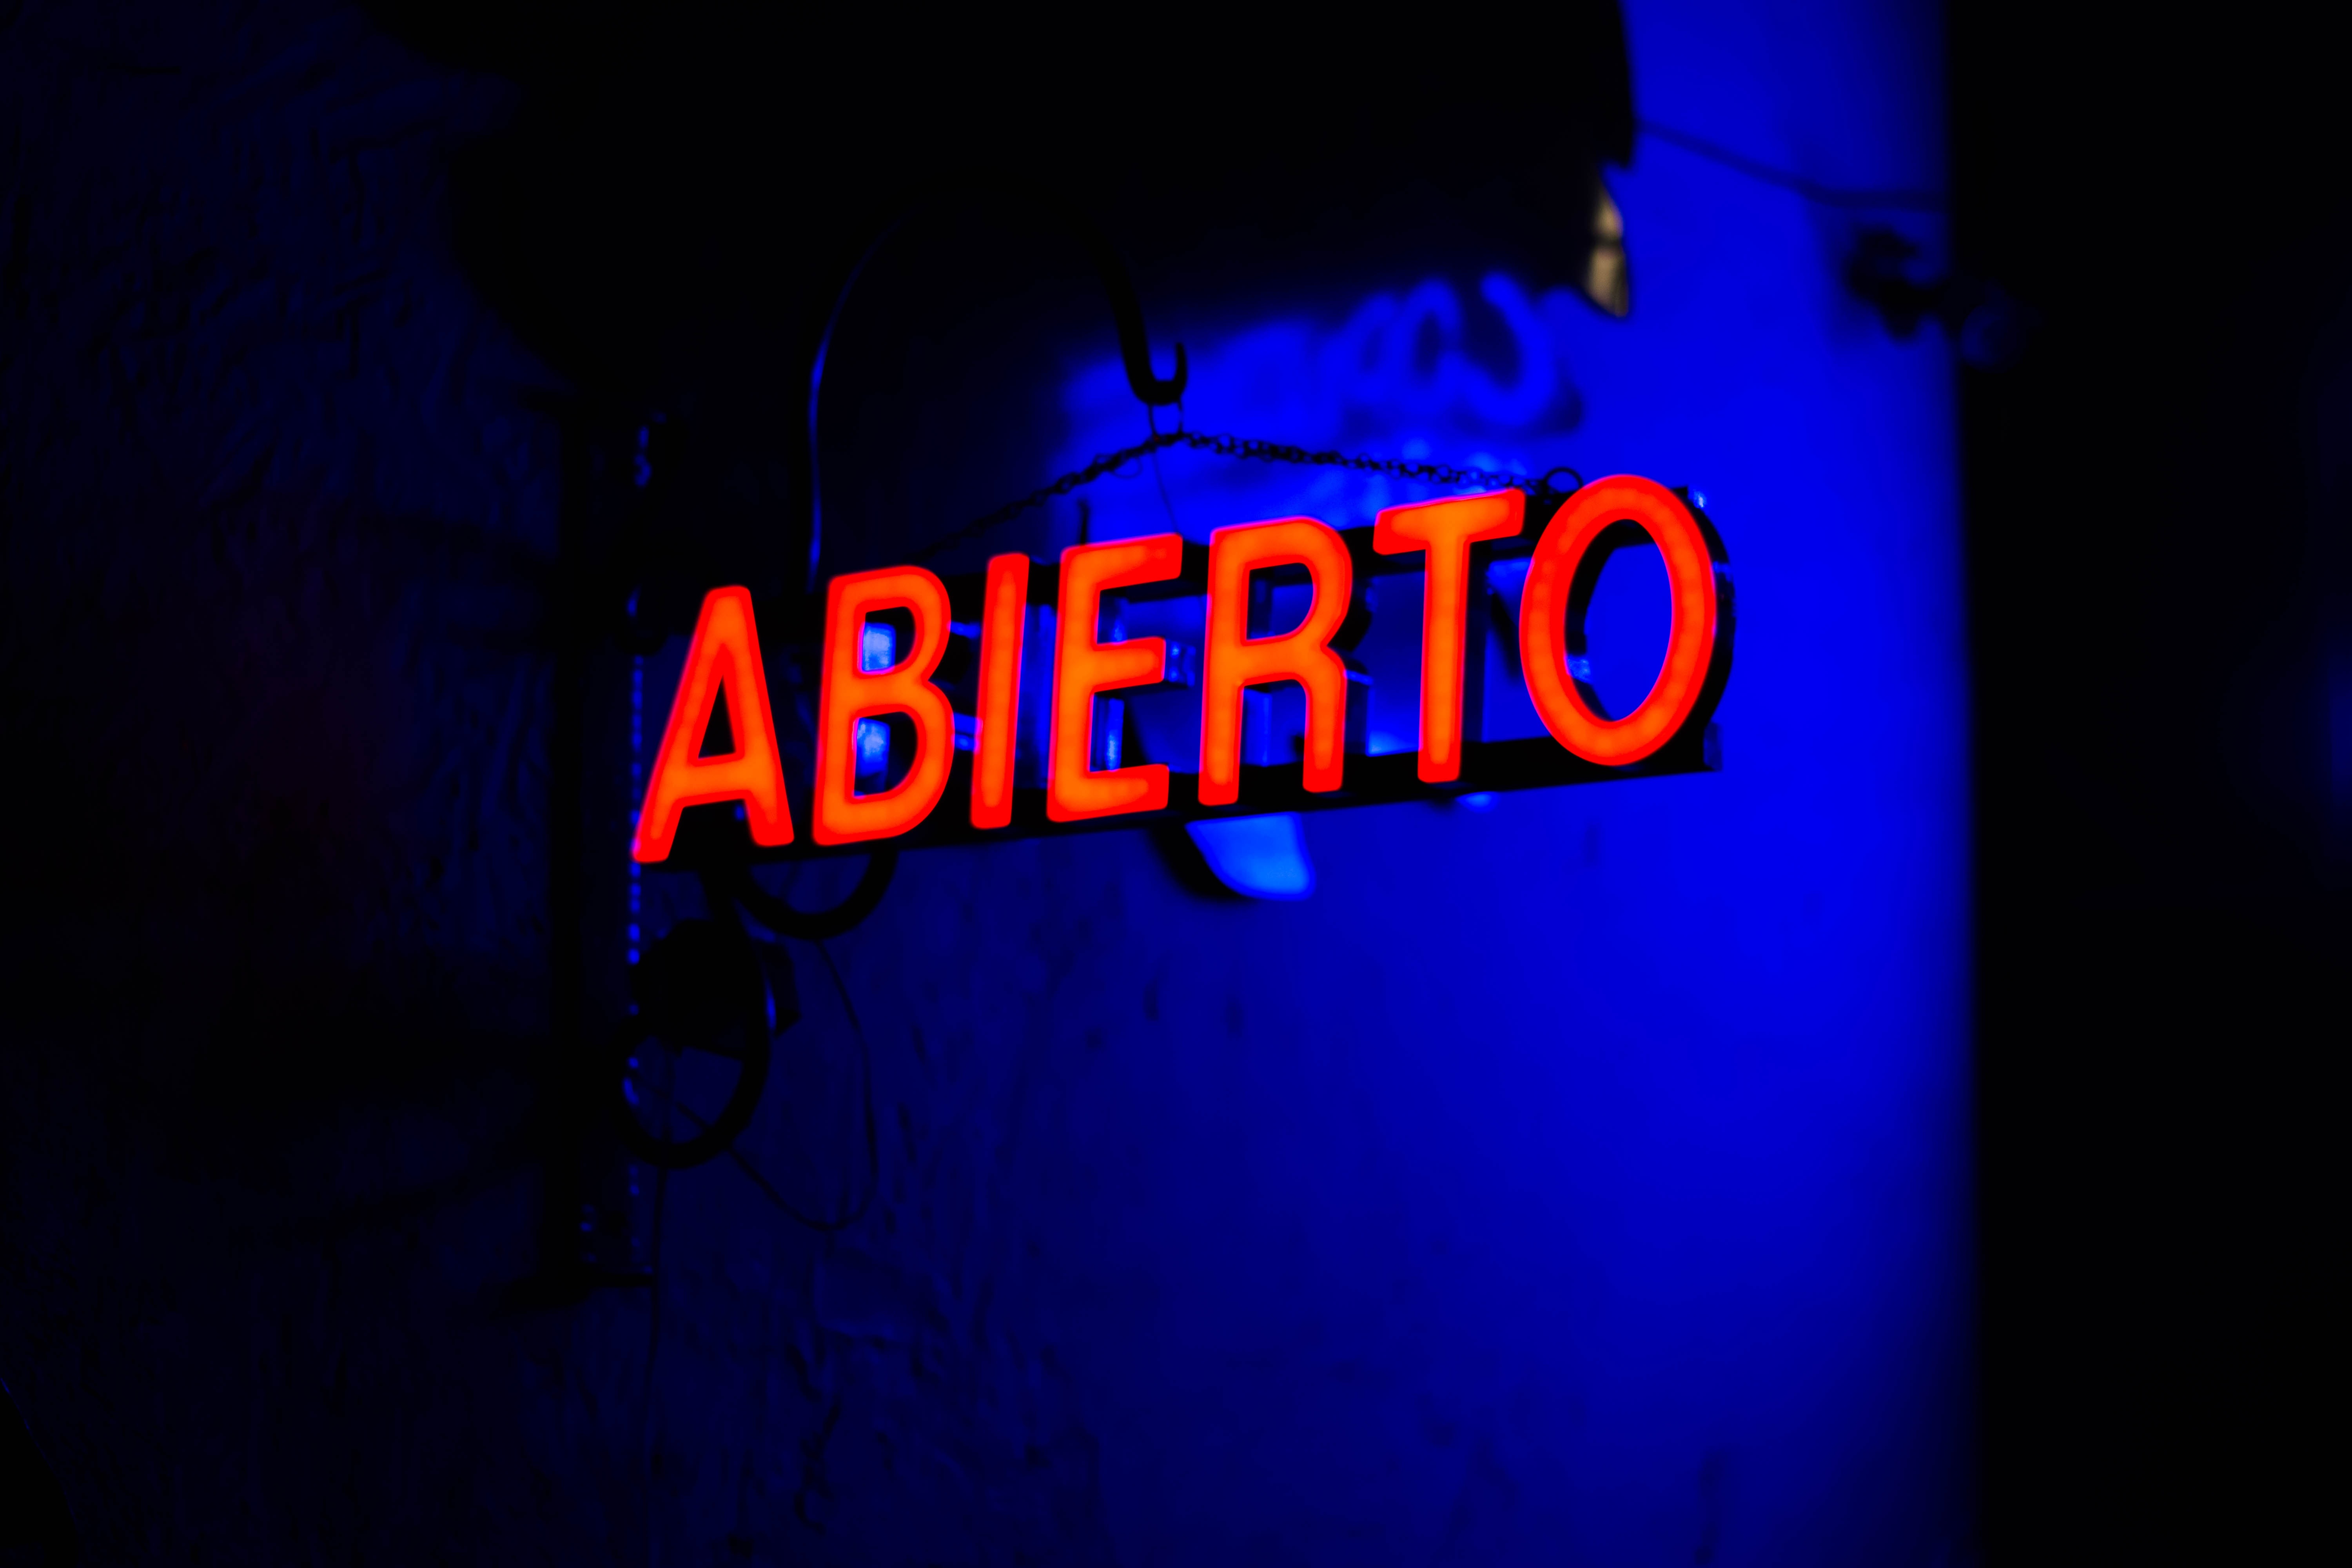
open, light, night, number, sign, red, darkness, blue, signage, neon, neon sign, font, text, nightclub, computer wallpaper, neon signs